Mancherial district

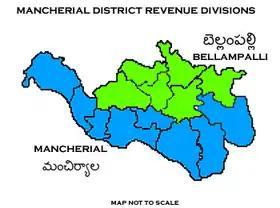

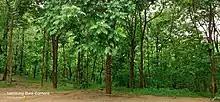
The outer view of Reserve

The district has three revenue divisions of Mancherial, Bellampally , Chennur which are sub-divided into 18 mandals. Sri. Kumar Deepak, IAS is the present collector of the district.